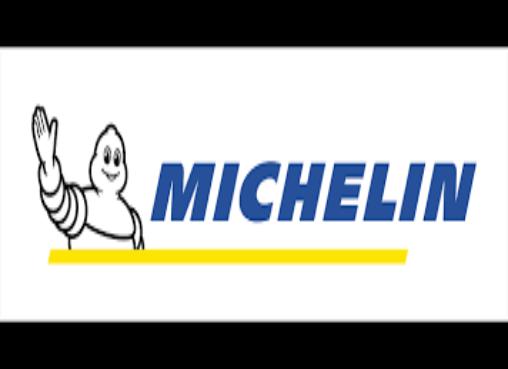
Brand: michelin
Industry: Others